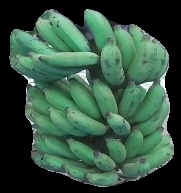
Variety: elakki-bale
Grade: grade3